Hauntzer

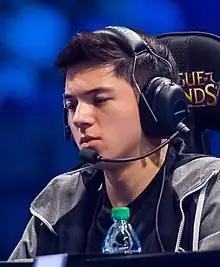
Yarnell in 2016

Kevin Yarnell, better known by his in-game name Hauntzer, is a professional "League of Legends" player who is currently a free agent, and was most recently a part of TSM Academy as their toplaner. He has also played for Team SoloMid, Golden Guardians, and Gravity Gaming in the League of Legends Championship Series.